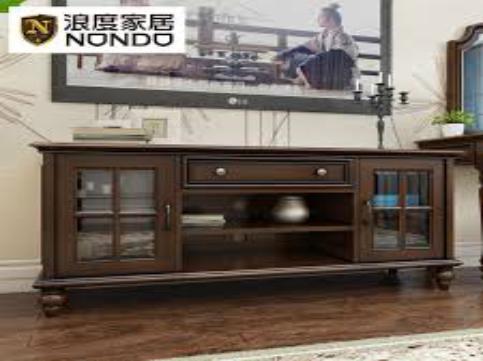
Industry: Necessities